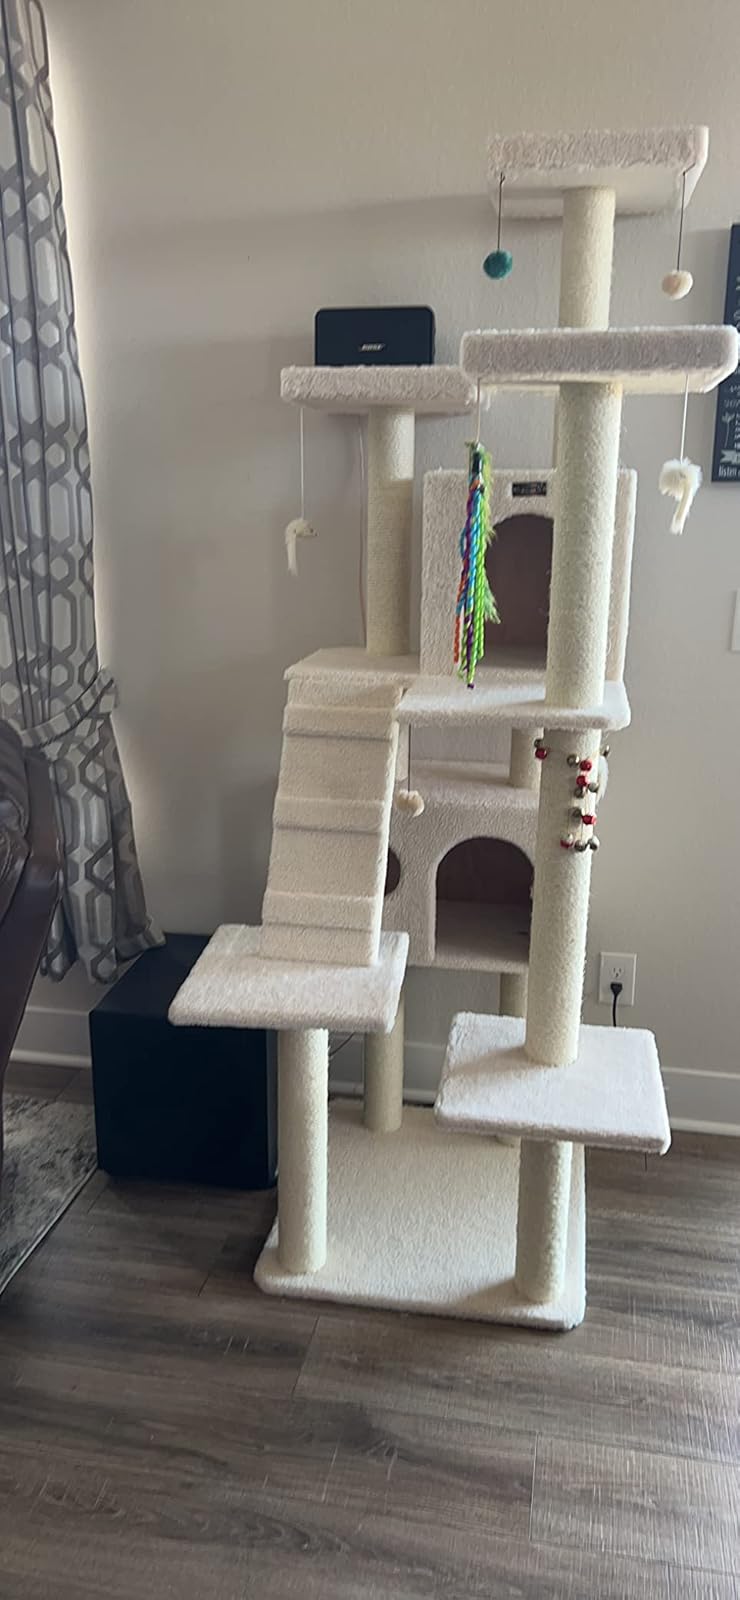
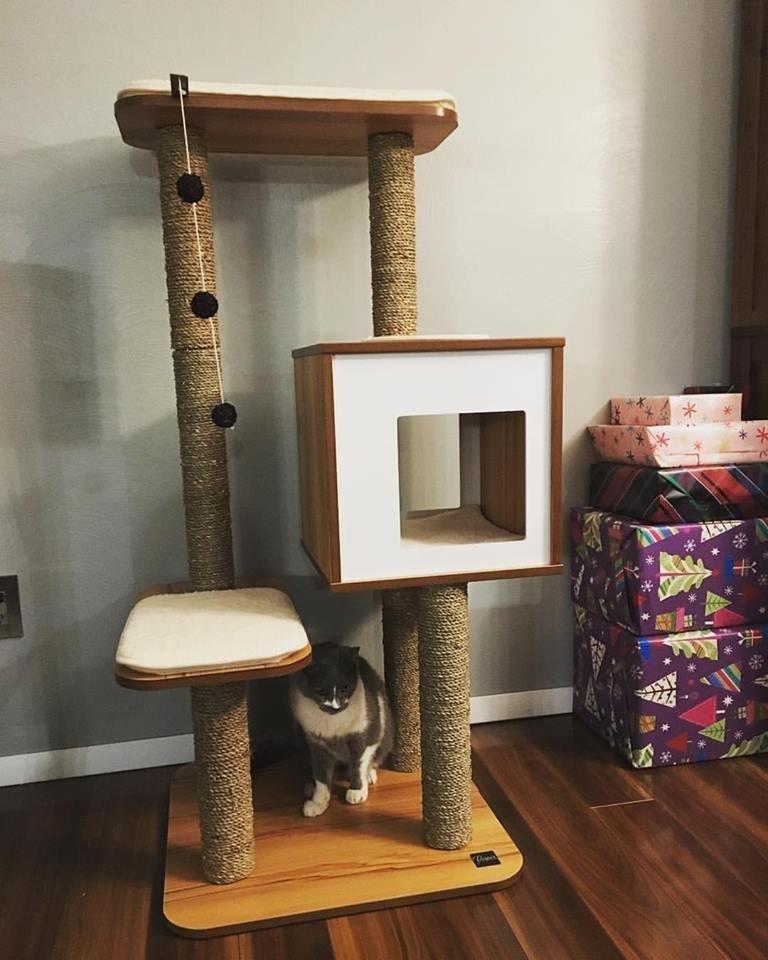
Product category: items_cat tree
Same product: no